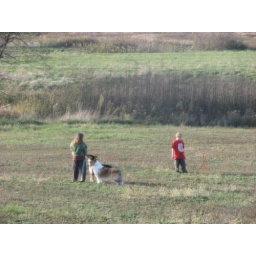
Kids playing with dogs in a field